Answer in natural language. Consider the 3D positions of the objects in the scene and not just the 2D positions in the image. Is the centerpoint of  white rectangular dining table at a higher height than black lshaped countertop? Choose between the following options: yes or no
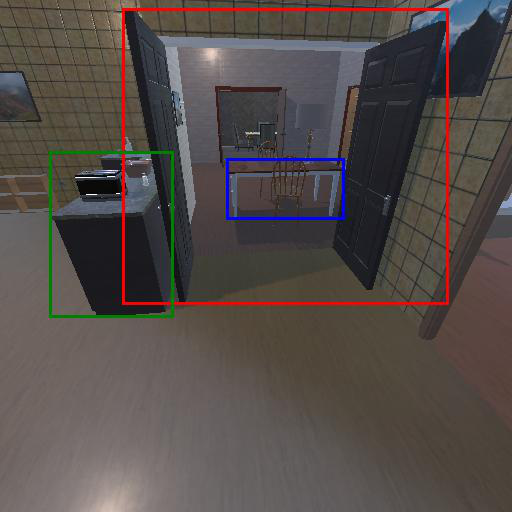
<answer>no</answer>